Concord Historic District

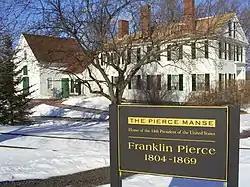
The Pierce Manse

The Concord Historic District encompasses the least altered portion of the historic heart of Concord, New Hampshire. The district, located just north of the modern commercial and civic heart of the city, includes the city's oldest surviving house, the site of its first religious meetinghouse, and the Pierce Manse, a historic house museum that was home to President Franklin Pierce during his rise to national prominence. The district was listed on the National Register of Historic Places in 1975.